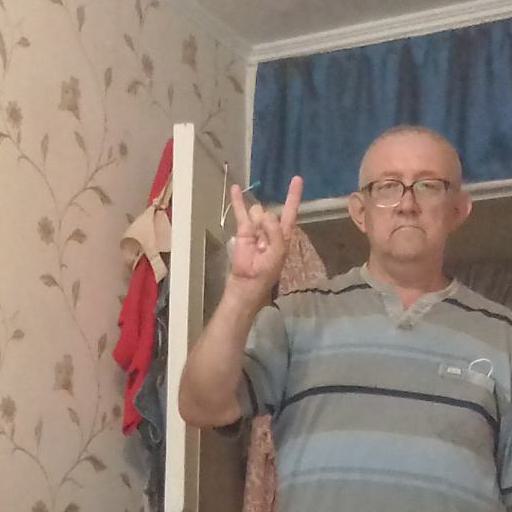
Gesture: rock